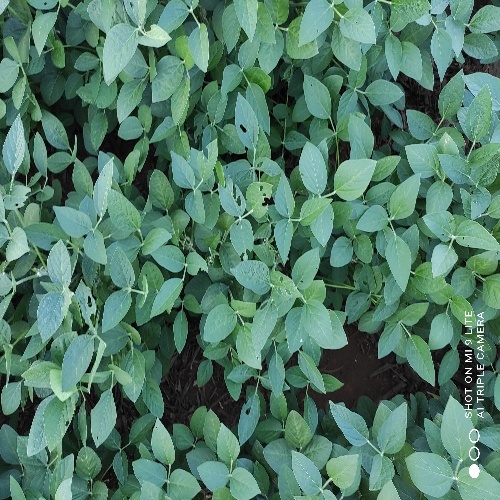
Label: Caterpillar